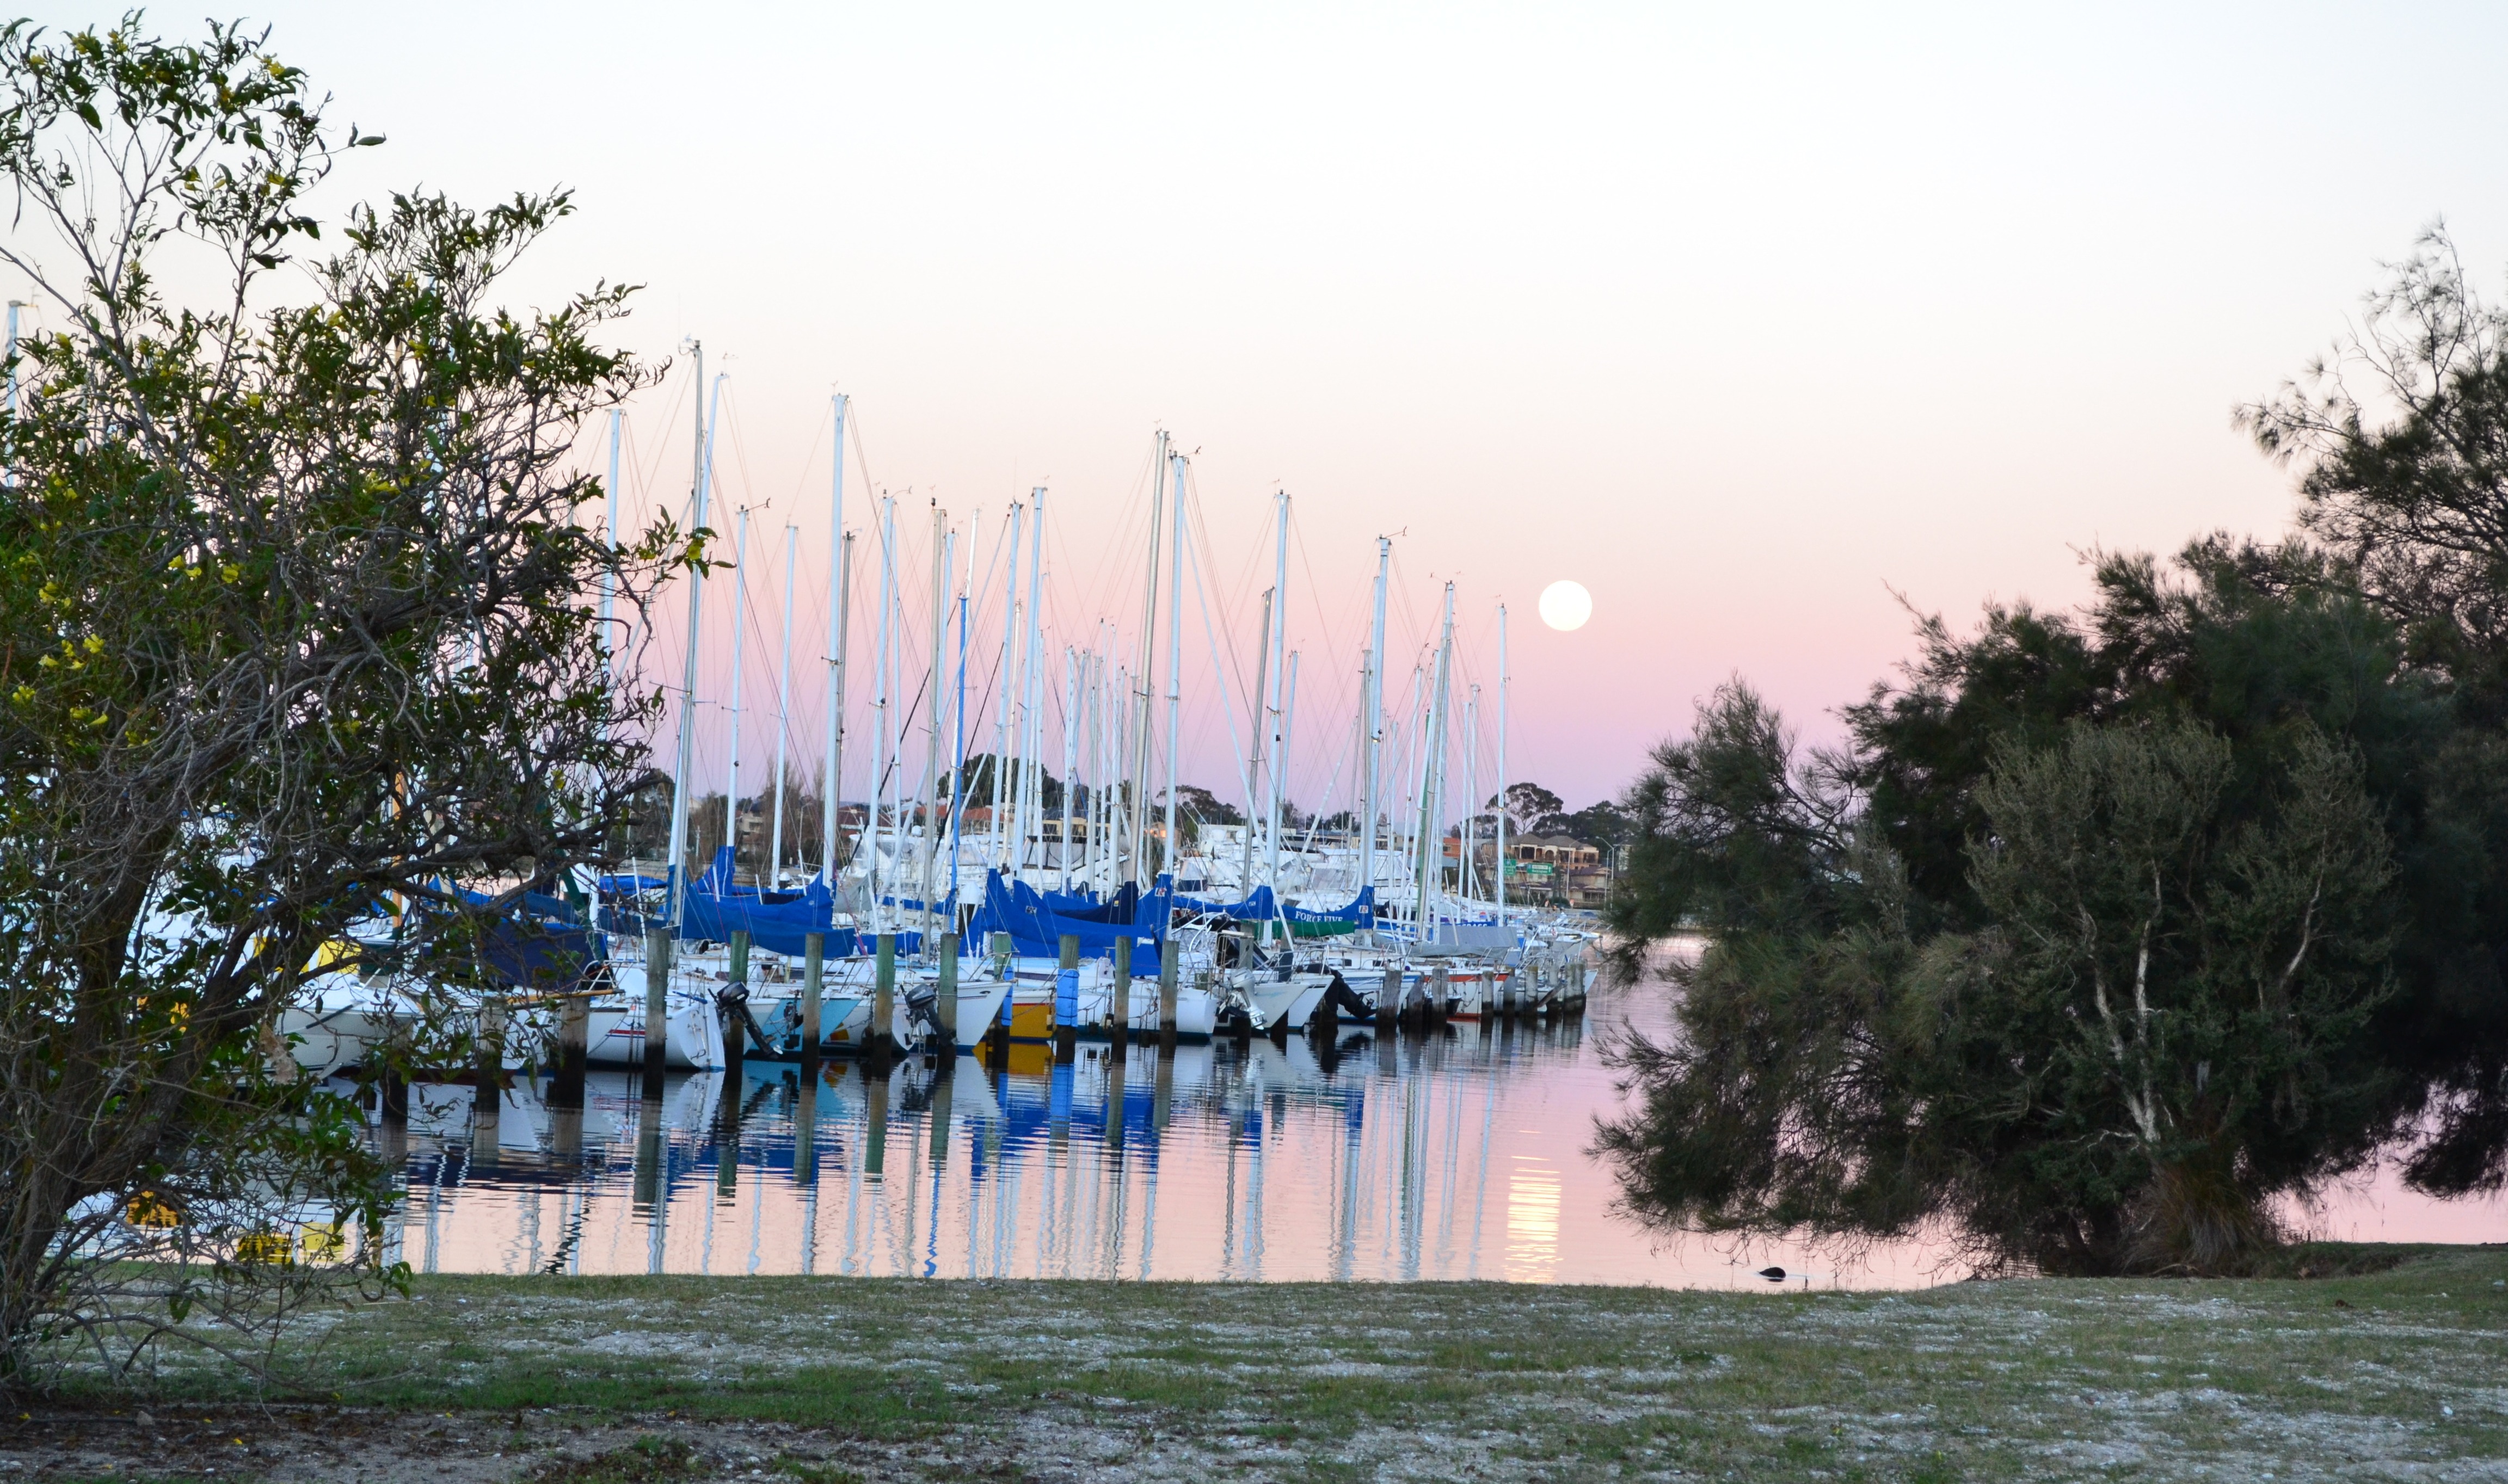
sea, water, dock, sunset, boat, river, vacation, vehicle, yacht, bay, harbor, marina, waterway, australia, boating, yachts